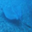
Label: ray